Leonard Harrison State Park

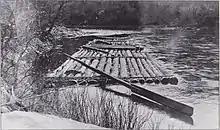
A log raft on Pine Creek

By the early 19th century the demand for lumber reached the Pine Creek Gorge, where the surrounding mountainsides were covered with eastern white pine in diameter and or more tall, eastern hemlock in circumference, and huge hardwoods. Each of these virgin forests produced of white pine and of hemlock and hardwoods. For comparison, the same area of forest today produces a total of only on average. According to Steven E. Owlett, environmental lawyer and author, shipbuilders considered pine from Pine Creek the "best timber in the world for making fine ship masts", so it was the first lumber to be harvested on a large scale. Pine Creek was declared a public highway by the Pennsylvania General Assembly on March 16, 1798, and rafts of spars were floated down the creek to the Susquehanna River, then to the Chesapeake Bay and the shipbuilders at Baltimore. The lumbermen would then walk home, following the old Pine Creek Path at the end of their journey. A spar sold for one dollar and three spars up to long were lashed together to make a ship's mast. The largest spar produced on Pine Creek was in diameter above the base, long, and in diameter at the top. By 1840, Tioga County alone produced over 452 such spar rafts with more than of lumber.